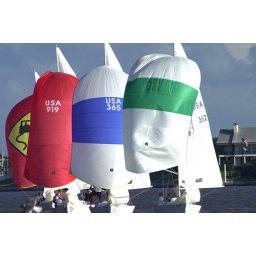
Clear Lake, Texas Wednesday sail boat races in 2006